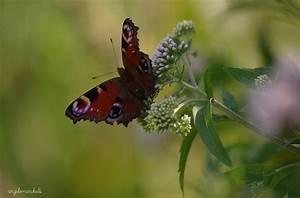
butterfly